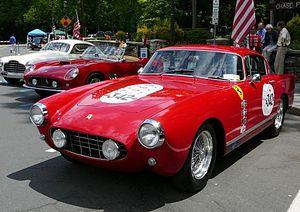
Bizzarrini S.p.A. était un fabricant italien d'automobiles dans les années 1960, fondé par l'ancien ingénieur d'Alfa Romeo, Ferrari et ISO, Giotto Bizzarrini. La société a construit un petit nombre de voitures de sport et de course très développées et avancées avant d'échouer en 1969. Parmi les modèles remarquables on trouve la 5300 GT Strada et la P538S.